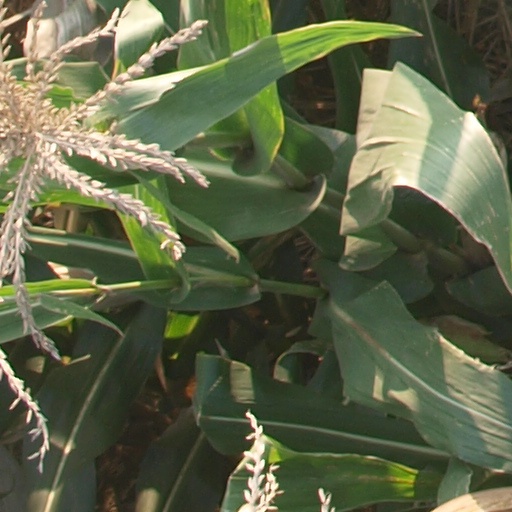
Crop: maize; corn